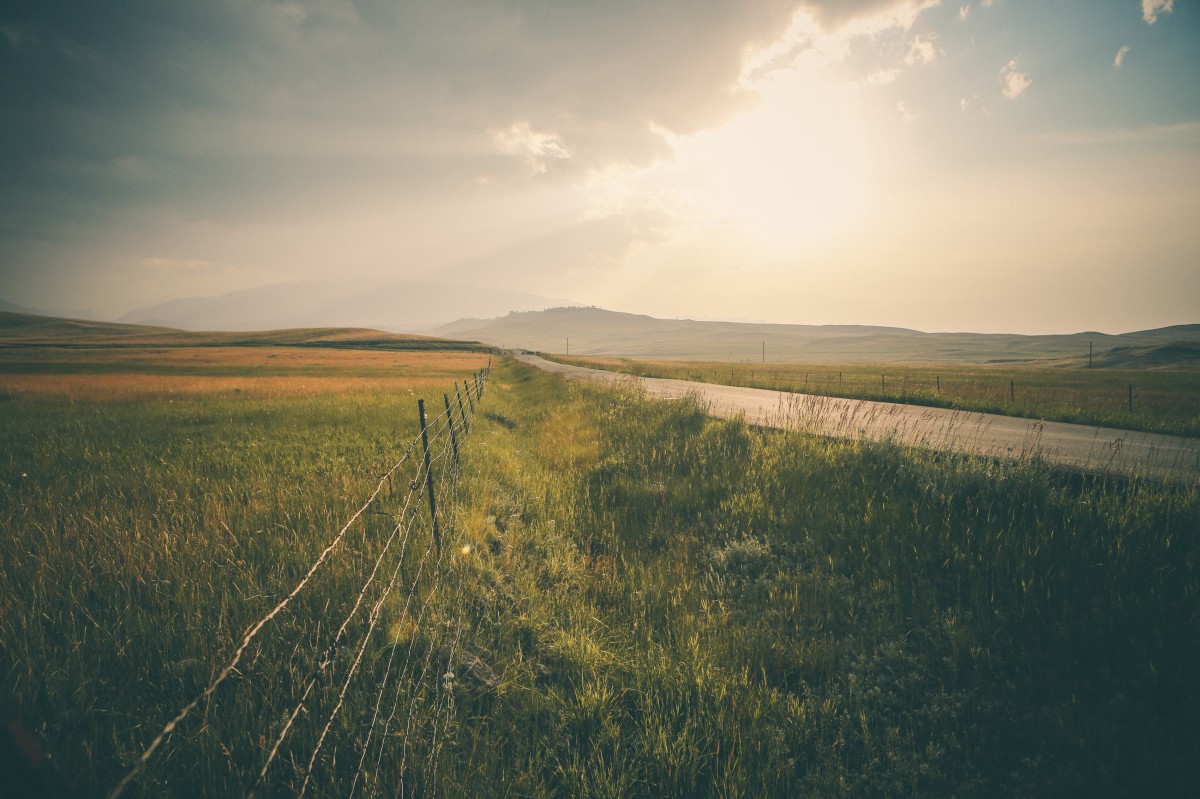
Tags: sea, tree, nature, horizon, marsh, mountain, light, fence, cloud, sky, sun, sunrise, sunset, mist, field, meadow, prairie, sunlight, morning, hill, wind, dawn, dusk, evening, reflection, agriculture, plain, grassland, wetland, habitat, rural area, natural environment, atmospheric phenomenon